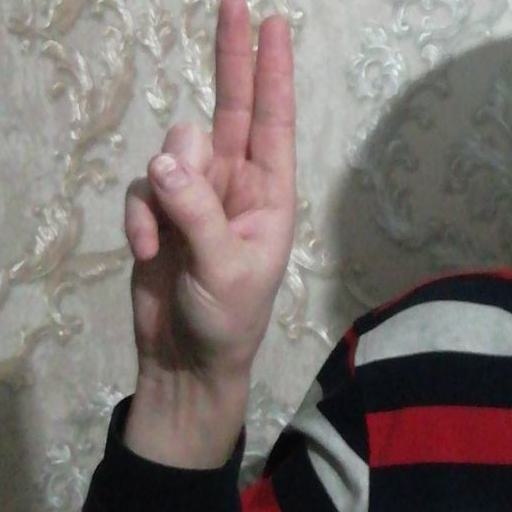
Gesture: two_up